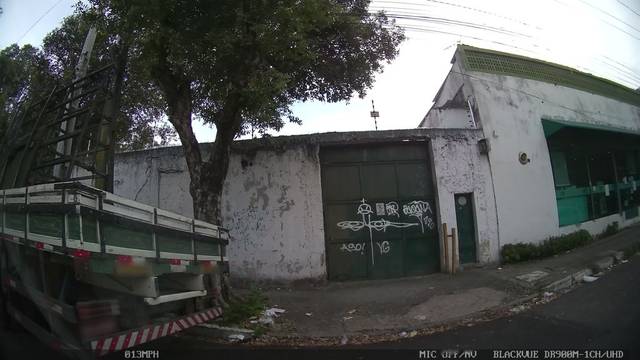
Region: Brazil
Coordinates: -8.051, -34.883